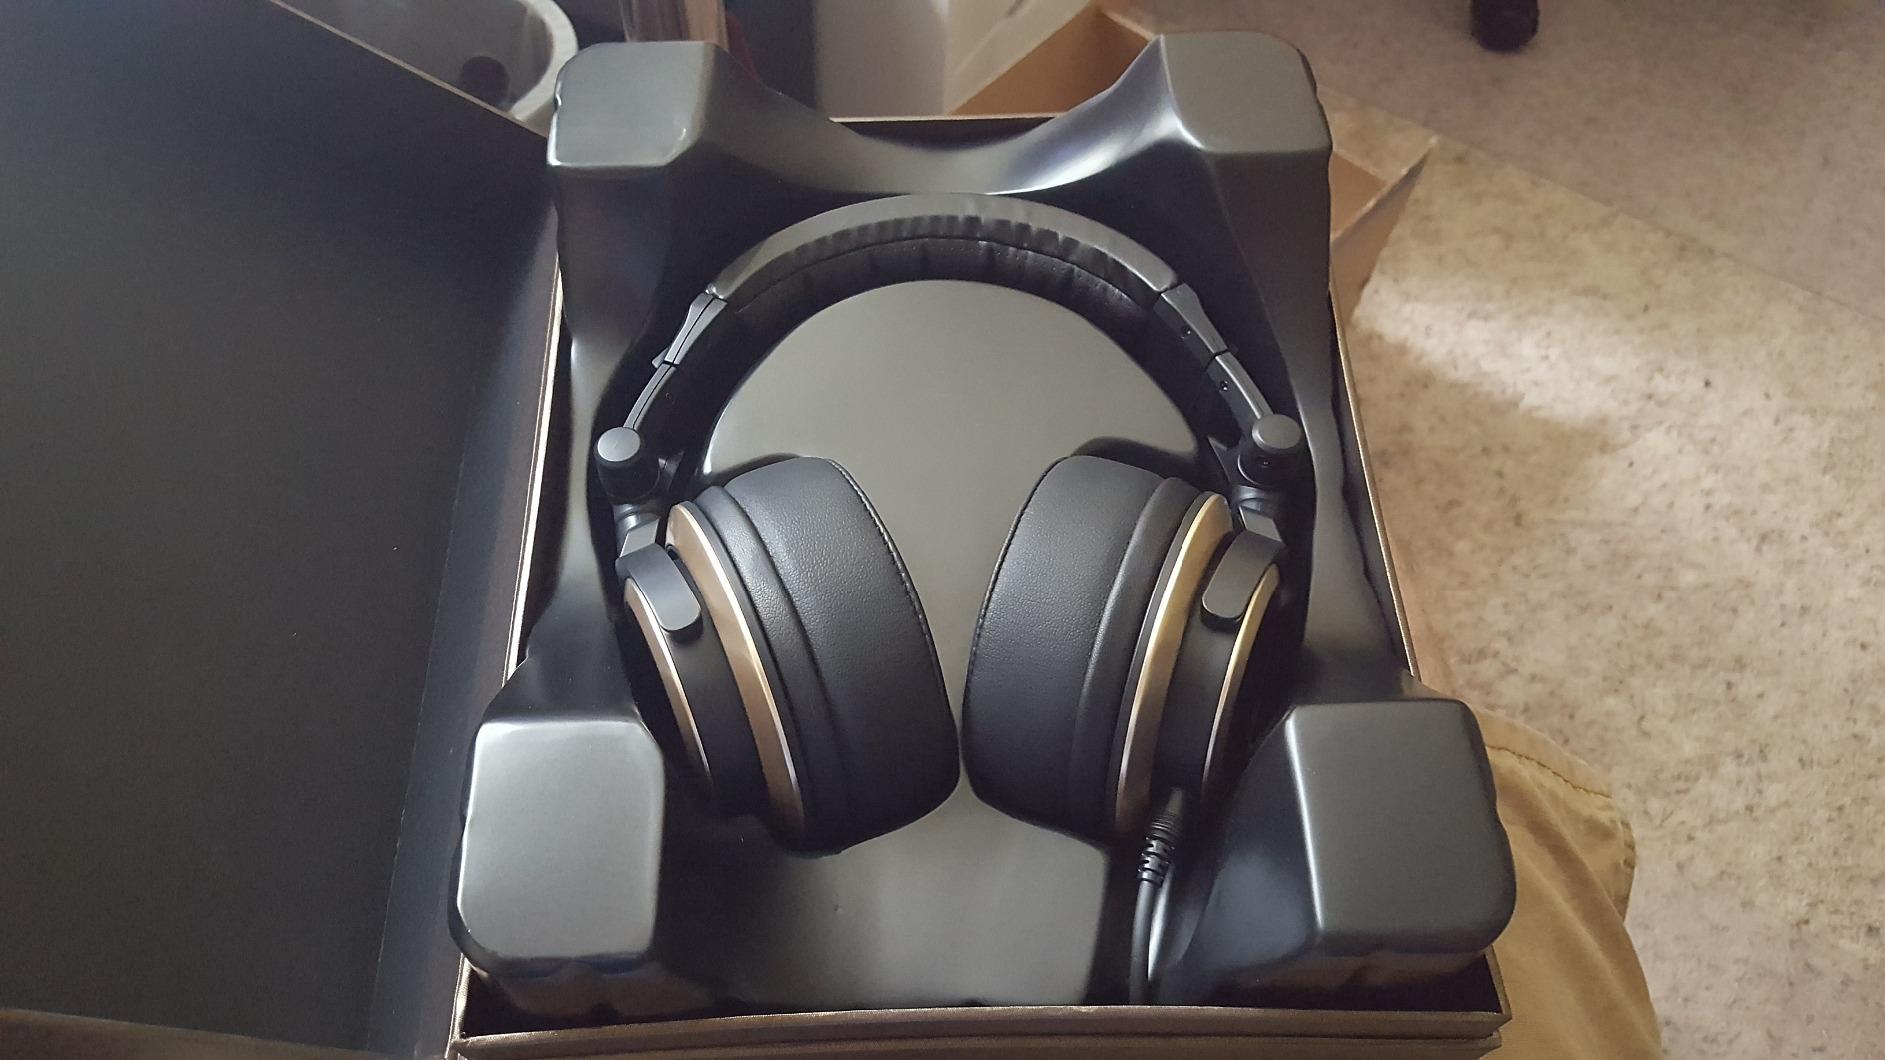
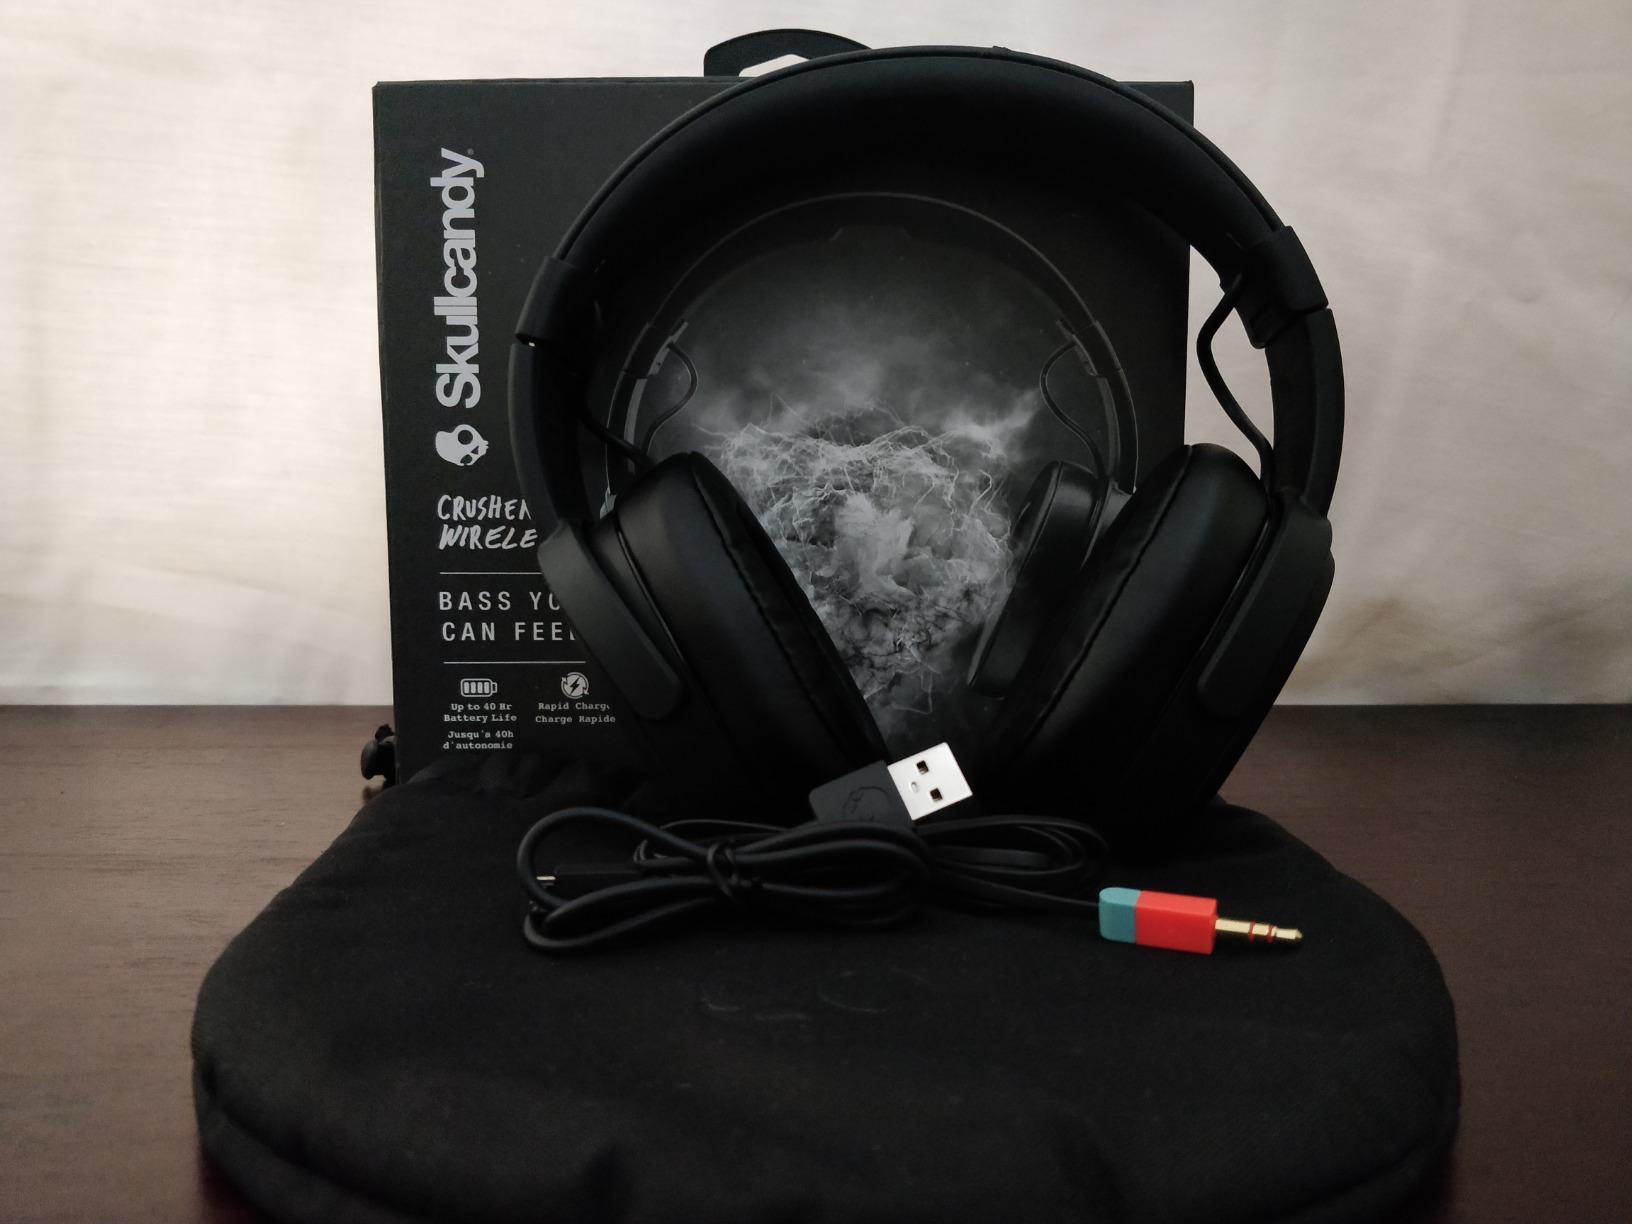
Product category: headphones
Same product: no